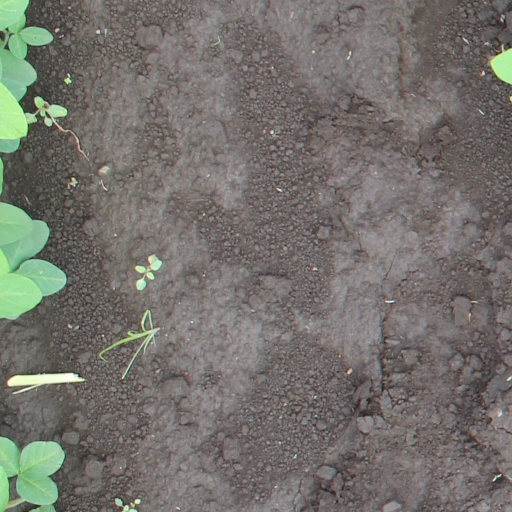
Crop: soybean